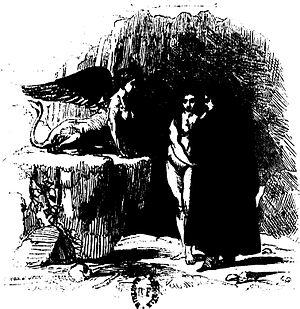
Image du livre ""La Comédie de la mort"" de Gautier"
La Comédie de la mort est un recueil poétique de Théophile Gautier paru à Paris, chez Desessart, en 1838 et rassemblant des pièces composées à des dates diverses.